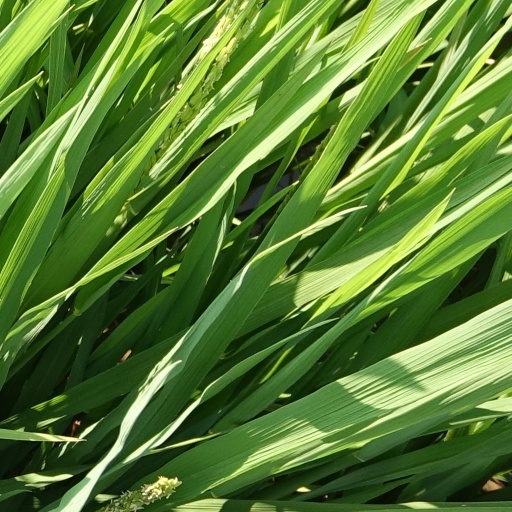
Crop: rice